Nimrod (missile)

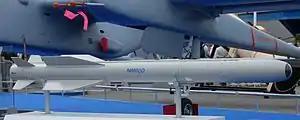
Nimrod missile in Paris Air Show

The Nimrod is a long-range air-to-surface missile developed by Israel Aerospace Industries. While designed for mainly anti-tank warfare, it provides standoff strike ability against a variety of point targets such as armoured personnel carriers (APCs), ships, bunkers, personnel concentrations, and guerrillas.